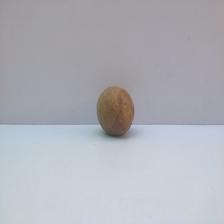
Size: Spoiled